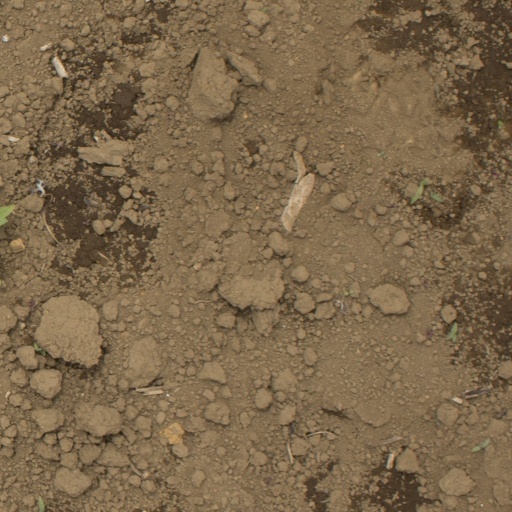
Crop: Jerusalem artichoke